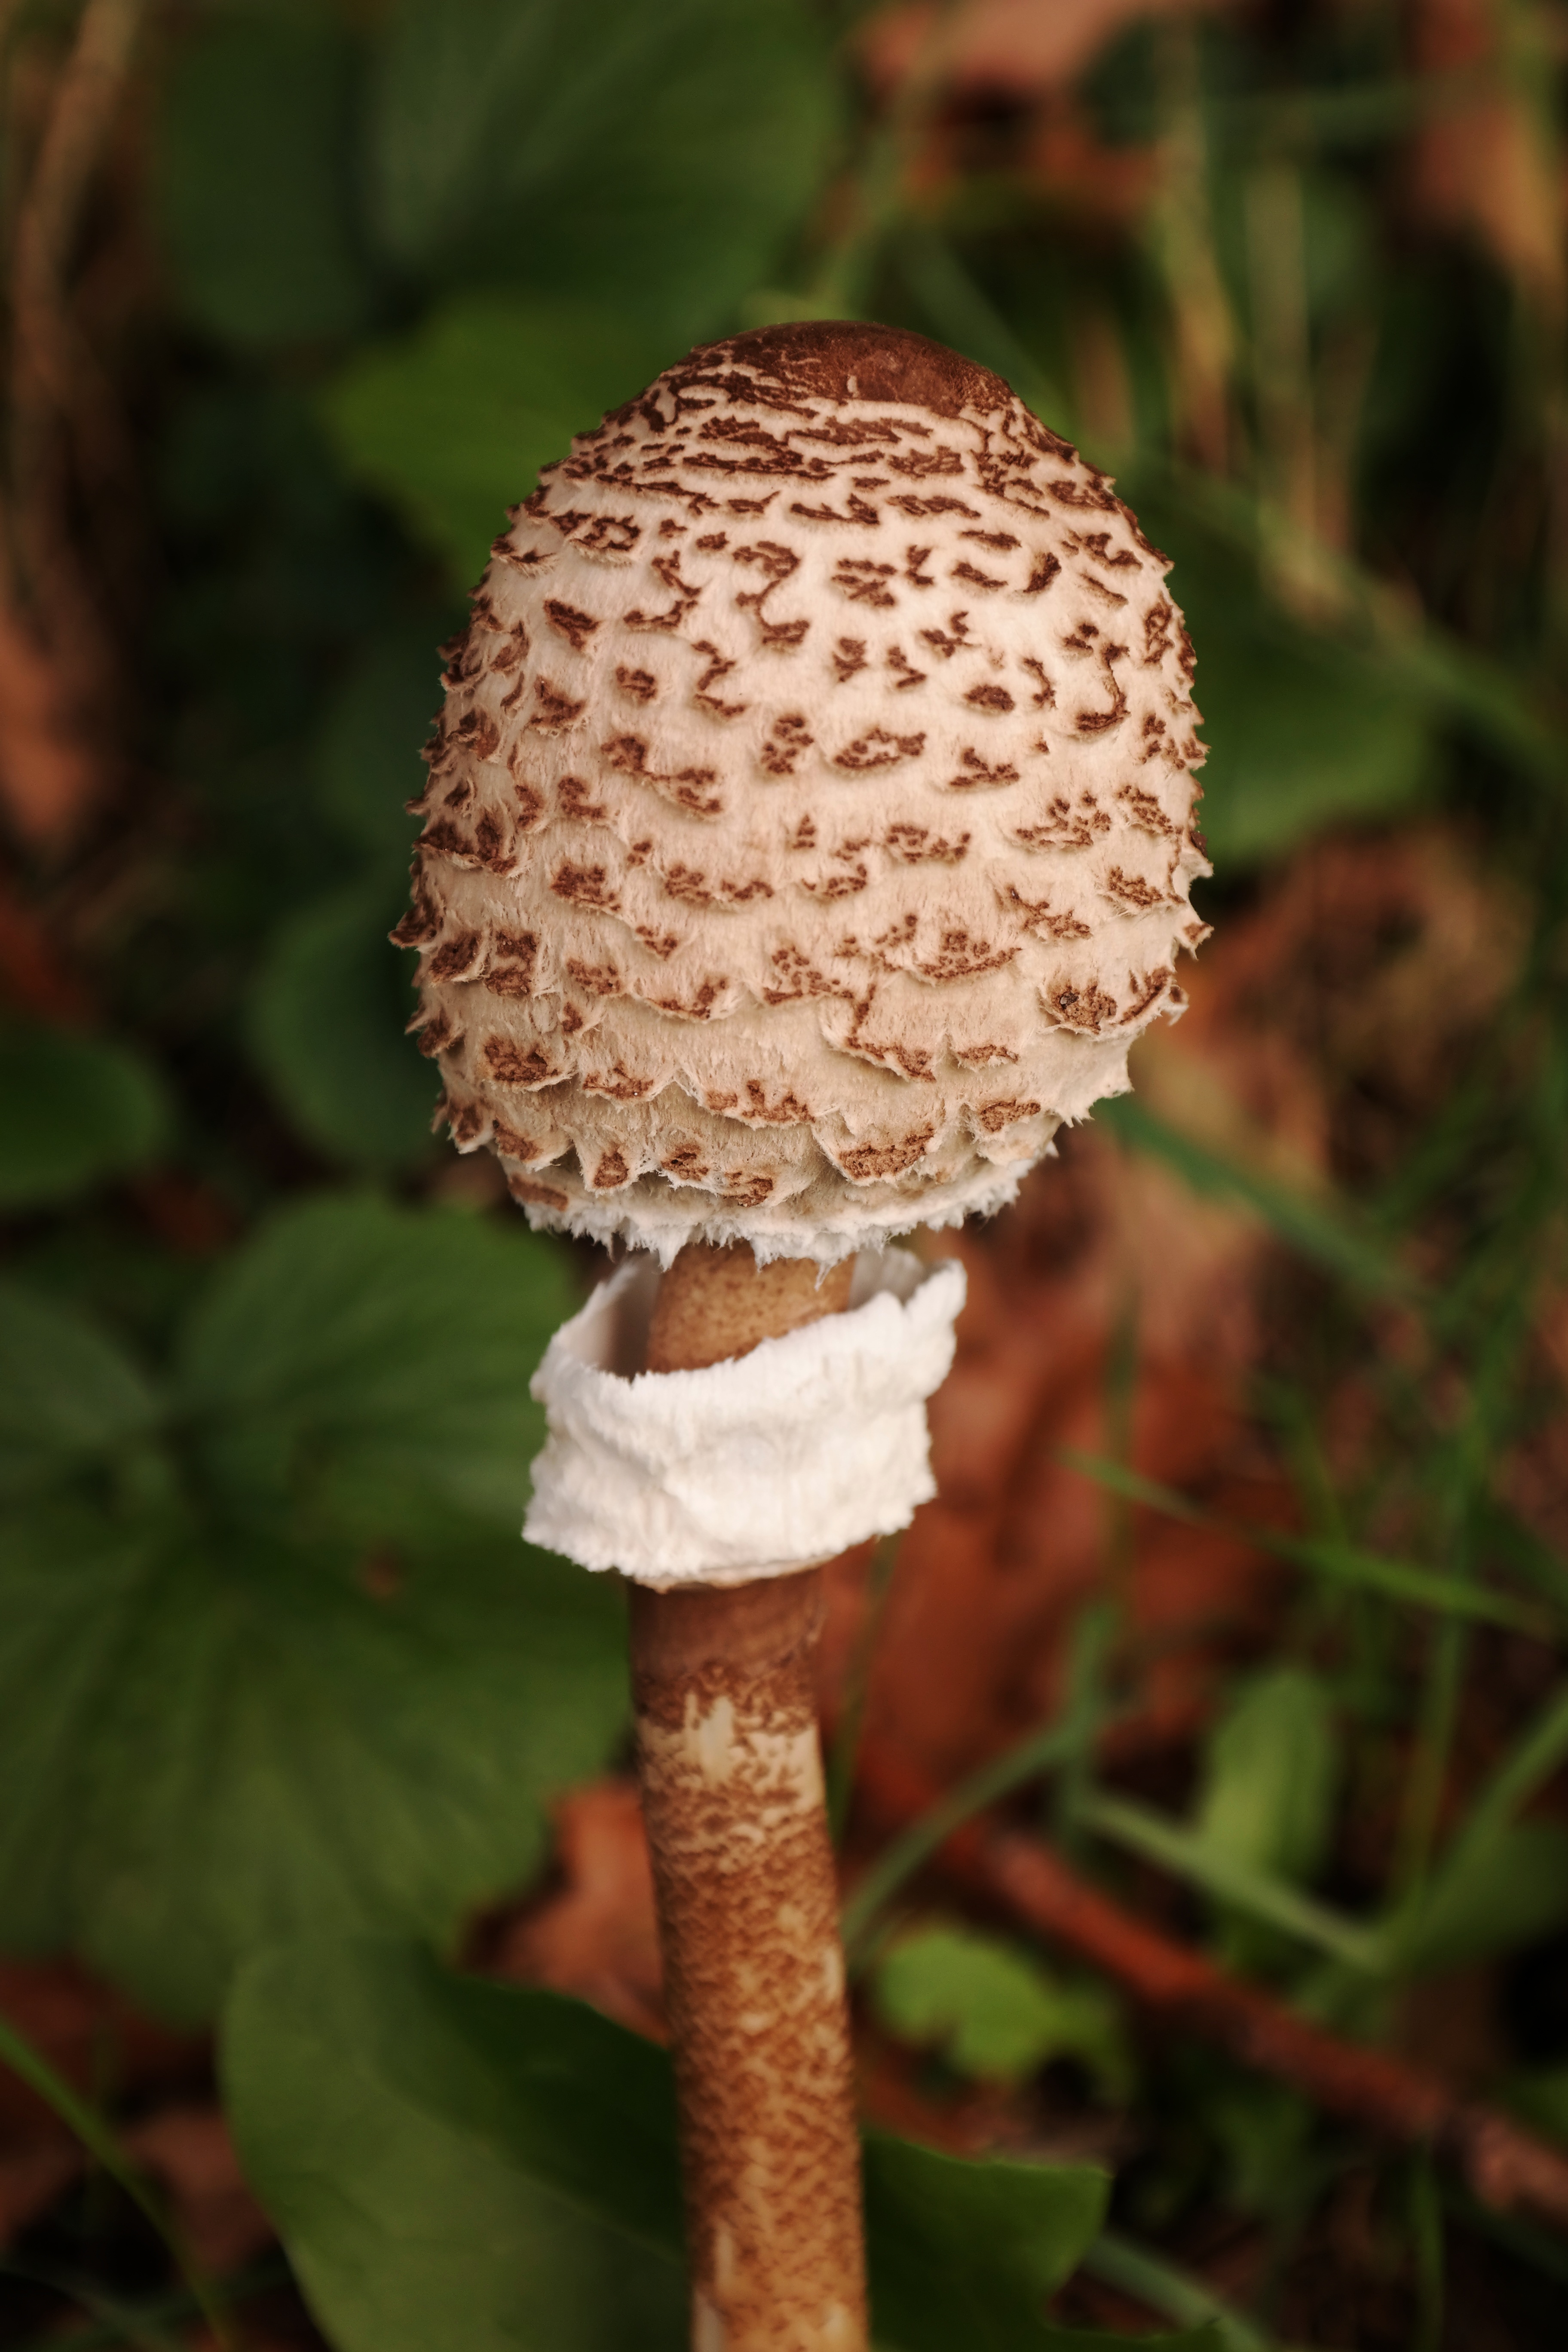
nature, forest, leaf, flower, young, autumn, soil, hat, botany, mushroom, scale, flora, close up, fungus, parasol, agaric, macro photography, light brown, giant schirmling, great schirmling, screen fungus, edible mushroom, schirmling, plant stem, medicinal mushroom, agaricaceae